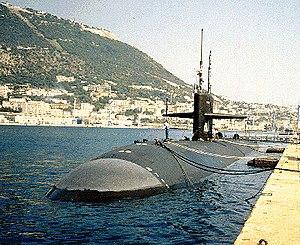
L’USS Groton (SSN-694), sous-marin nucléaire d’attaque de classe Los Angeles, est le troisième navire de l’United States Navy à porter le nom de la ville de Groton, dans l’état du Connecticut, ville accueillant à la fois une base de sous-marins et un chantier de construction de sous-marins détenu par Electric Boat Corporation, une filiale de General Dynamics.